Human rights in Ba'athist Syria

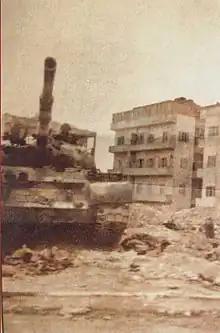
A Ba'athist Syrian army tank rolls over the ruins of the city suburbs shortly after the 1982 Hama massacre, which killed an estimated 40,000 civilians

In 1982, Hafez al-Assad responded to an insurrection led by the Muslim Brotherhood in the city of Hama by sending paramilitary forces that indiscriminately killed between 40,000 and 55,000 civilians including children, women, and the elderly during the Hama massacre. State-violence perpetrated by Assad's reign have targeted women extensively, subjecting them to discrimination and gender-based violence. Between 1980 and 2000, more than 17,000 Syrian civilians were subjected to forced disappearance from the Ba'athist regime. During Baathist occupation of Lebanon, numerous Lebanese, Palestinian and other Arab civilians went missing. More than 35 torture techniques were reported to be employed in Syrian prisons and military detention centres during this time. A 1983 report published by Amnesty International revealed that Assad regime routinely committed mass-executions of alleged dissidents and engaged in the extensive torture of prisoners of conscience. Various torture methods in Syrian prisons include electrocutions, ablazing, sexual violence, castration, etc.